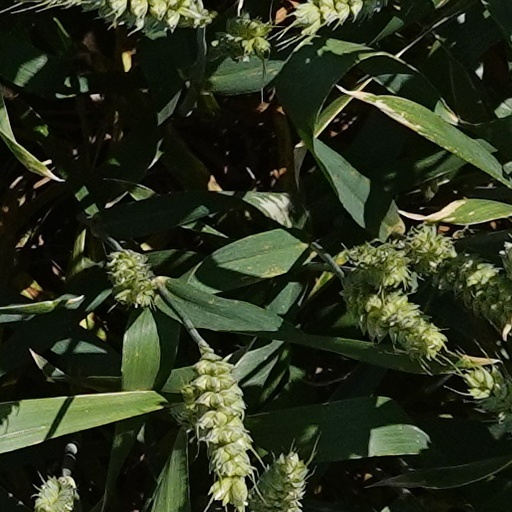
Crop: wheat